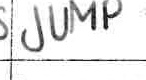
Label: jump